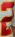
Number: 2